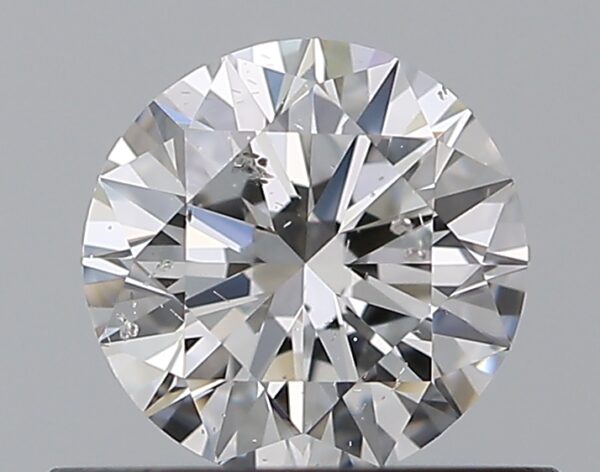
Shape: round
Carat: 0.5
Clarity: SI2
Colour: D
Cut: EX
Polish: EX
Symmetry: VG
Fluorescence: N
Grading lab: GIA
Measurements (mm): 5.07 x 5.13 x 3.11